Venus and Adonis (Titian)

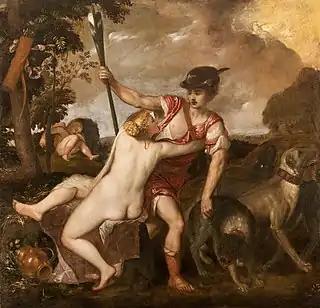
The Dulwich version, with hat, by Titian's workshop.

That the female tries to physically restrain her lover from leaving her was also novel and effective, a gesture, not in any of Titian's sources, which by "transferring Venus's sense of loss at Adonis's death to his departure" brings "the two halves of the story together in a single moment of love and loss".